Malkapur, Karad

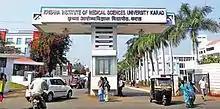
Krishna College Karad

Wrestler and winner of the Maharashtra Kesari title Sanjay Patil was shot dead on 15 January 2009 near Krishna hospital in Malkapur. Salim alias Sallya Chepya of Karad and eight others were arrested by the Karad police in connection with the murder and a charge sheet was also filed in the court.